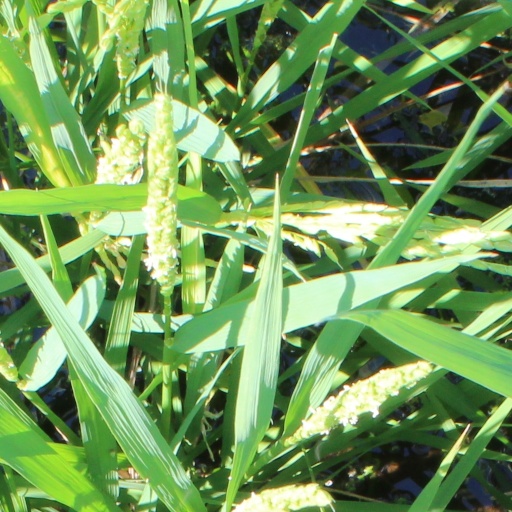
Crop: rice